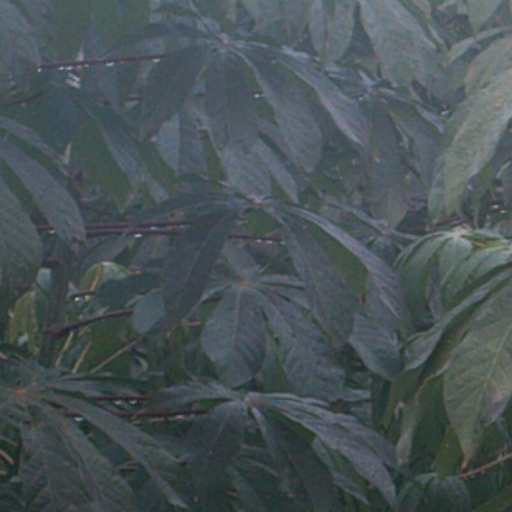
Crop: cassava